Fort Luton

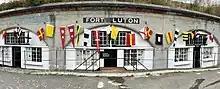
Fort Luton

The fort was ordered under the auspices of the 1859/60 Royal Commission on the Defences of the United Kingdom, but it was deleted by Parliament in an attempt to save money and divert funds to the construction of the sea forts, and the Land Front Forts of Milford Haven, Plymouth, Cork and Portsmouth/ Isle of Wight Fortresses. The 1869 'Report on the Construction Condition and Costs of Fortification' criticised the lack of landward protection for Chatham, yet it was not until 1872 that the Treasury relented and the land was purchased. Even so, it was not until 1876 that the order was given by the War Office, after approval by Parliament for construction to commence. The original design was by William Jervois, but as by 1876 he had been promoted to major general he had no further part in its planning. The work was surveyed and "pegged out" on the ground that same year. In 1877 work on the building started, using convict labour and an gauge light railway to bring up the materials from Borstal Creek jetty.